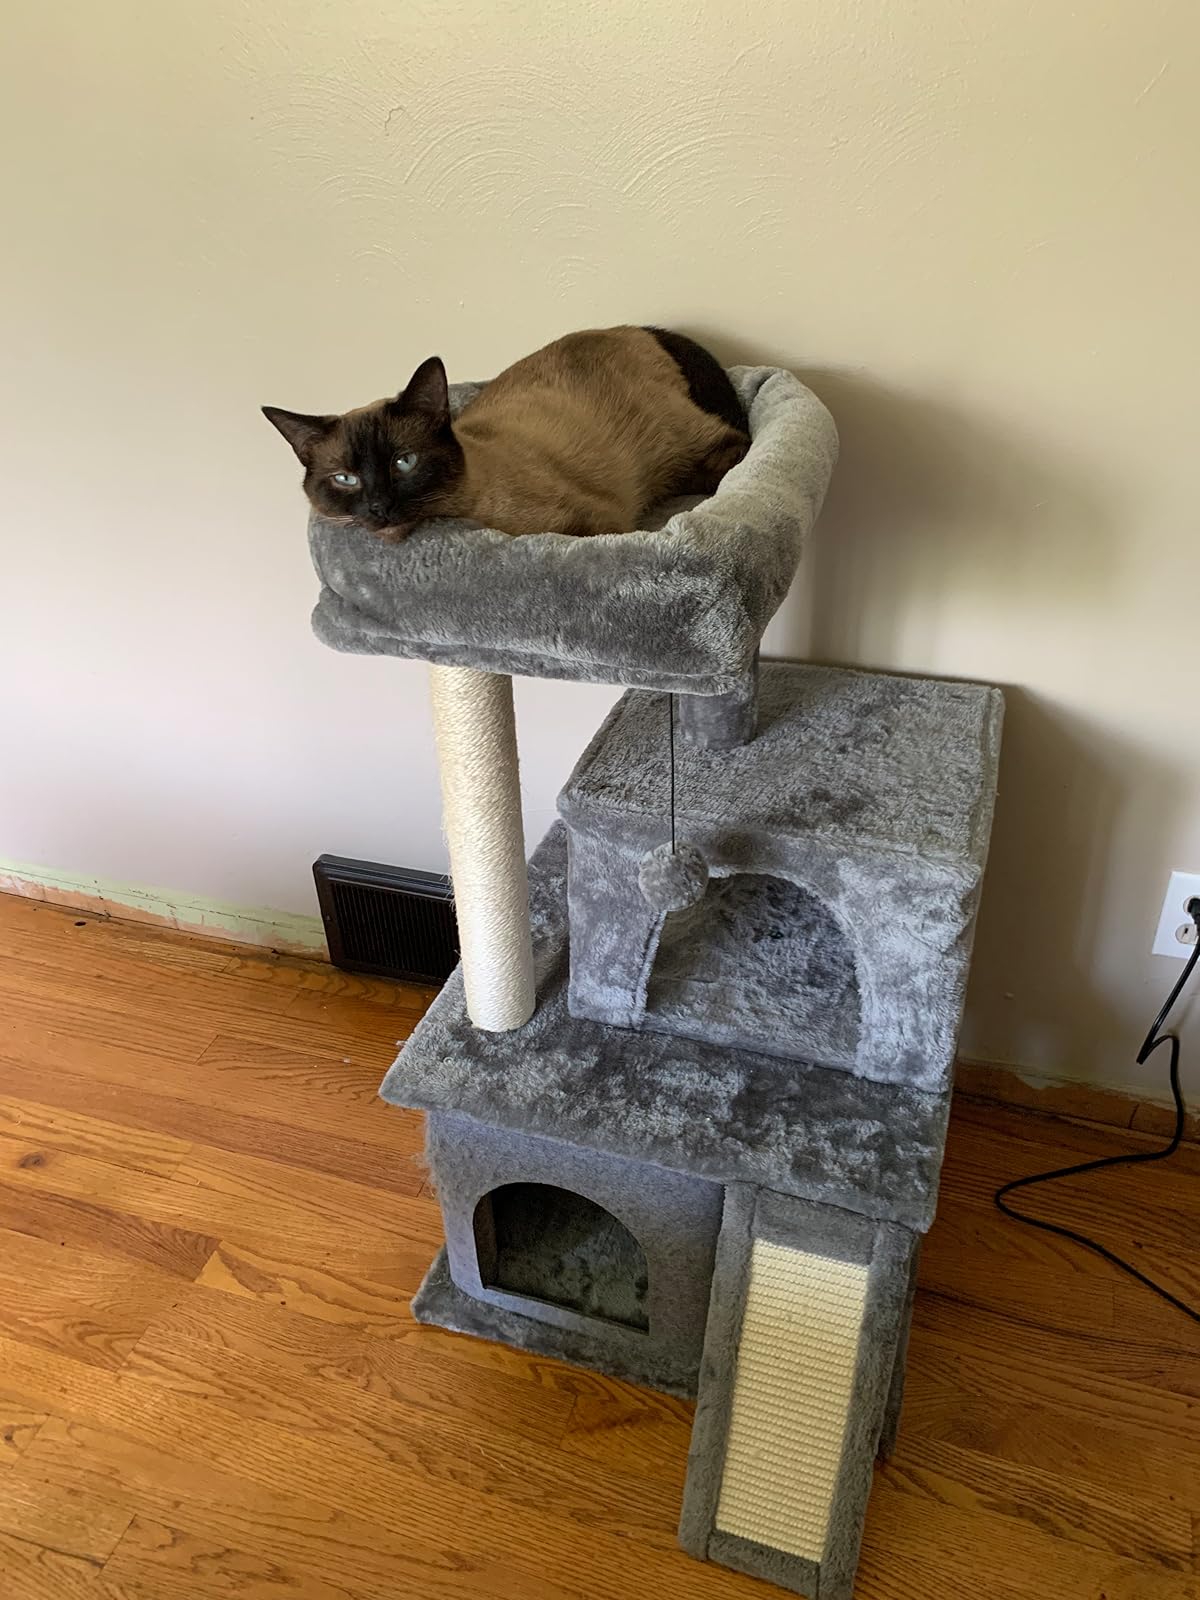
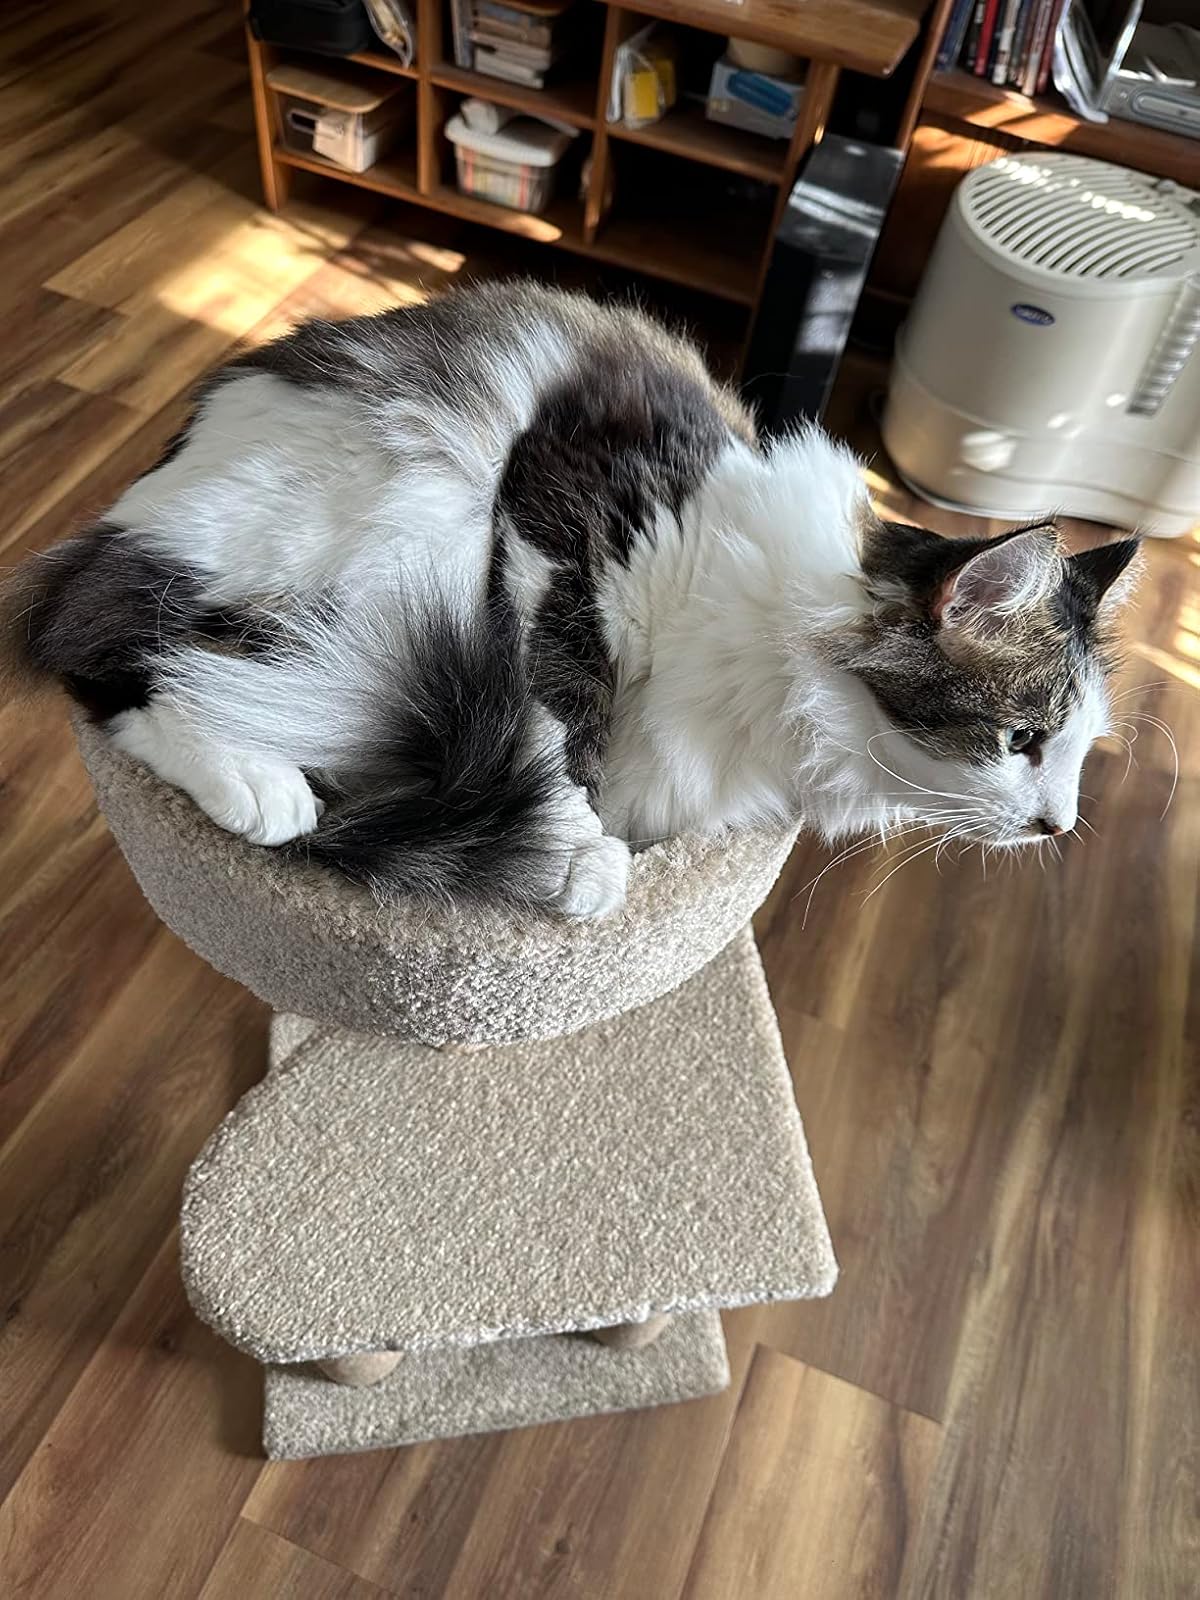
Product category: items_cat tree
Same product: no